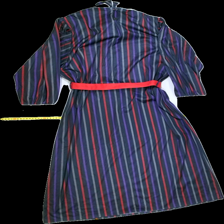
View: back
Type: Dress
Category: Ladies
Brand: Not in the list
Colors: Multicolor, Purple, Black, White, Red, Grey
Material: 100%polyester
Pattern: Striped
Cut: Long
Size: 42
Season: Autumn
Smell: Minor
Price range: 100-150
Recommended usage: Reuse